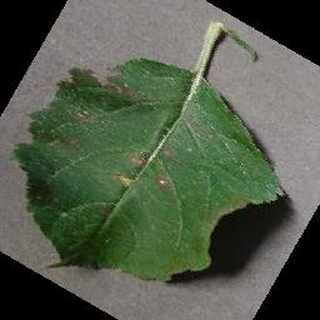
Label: apple_cedar_apple_rust